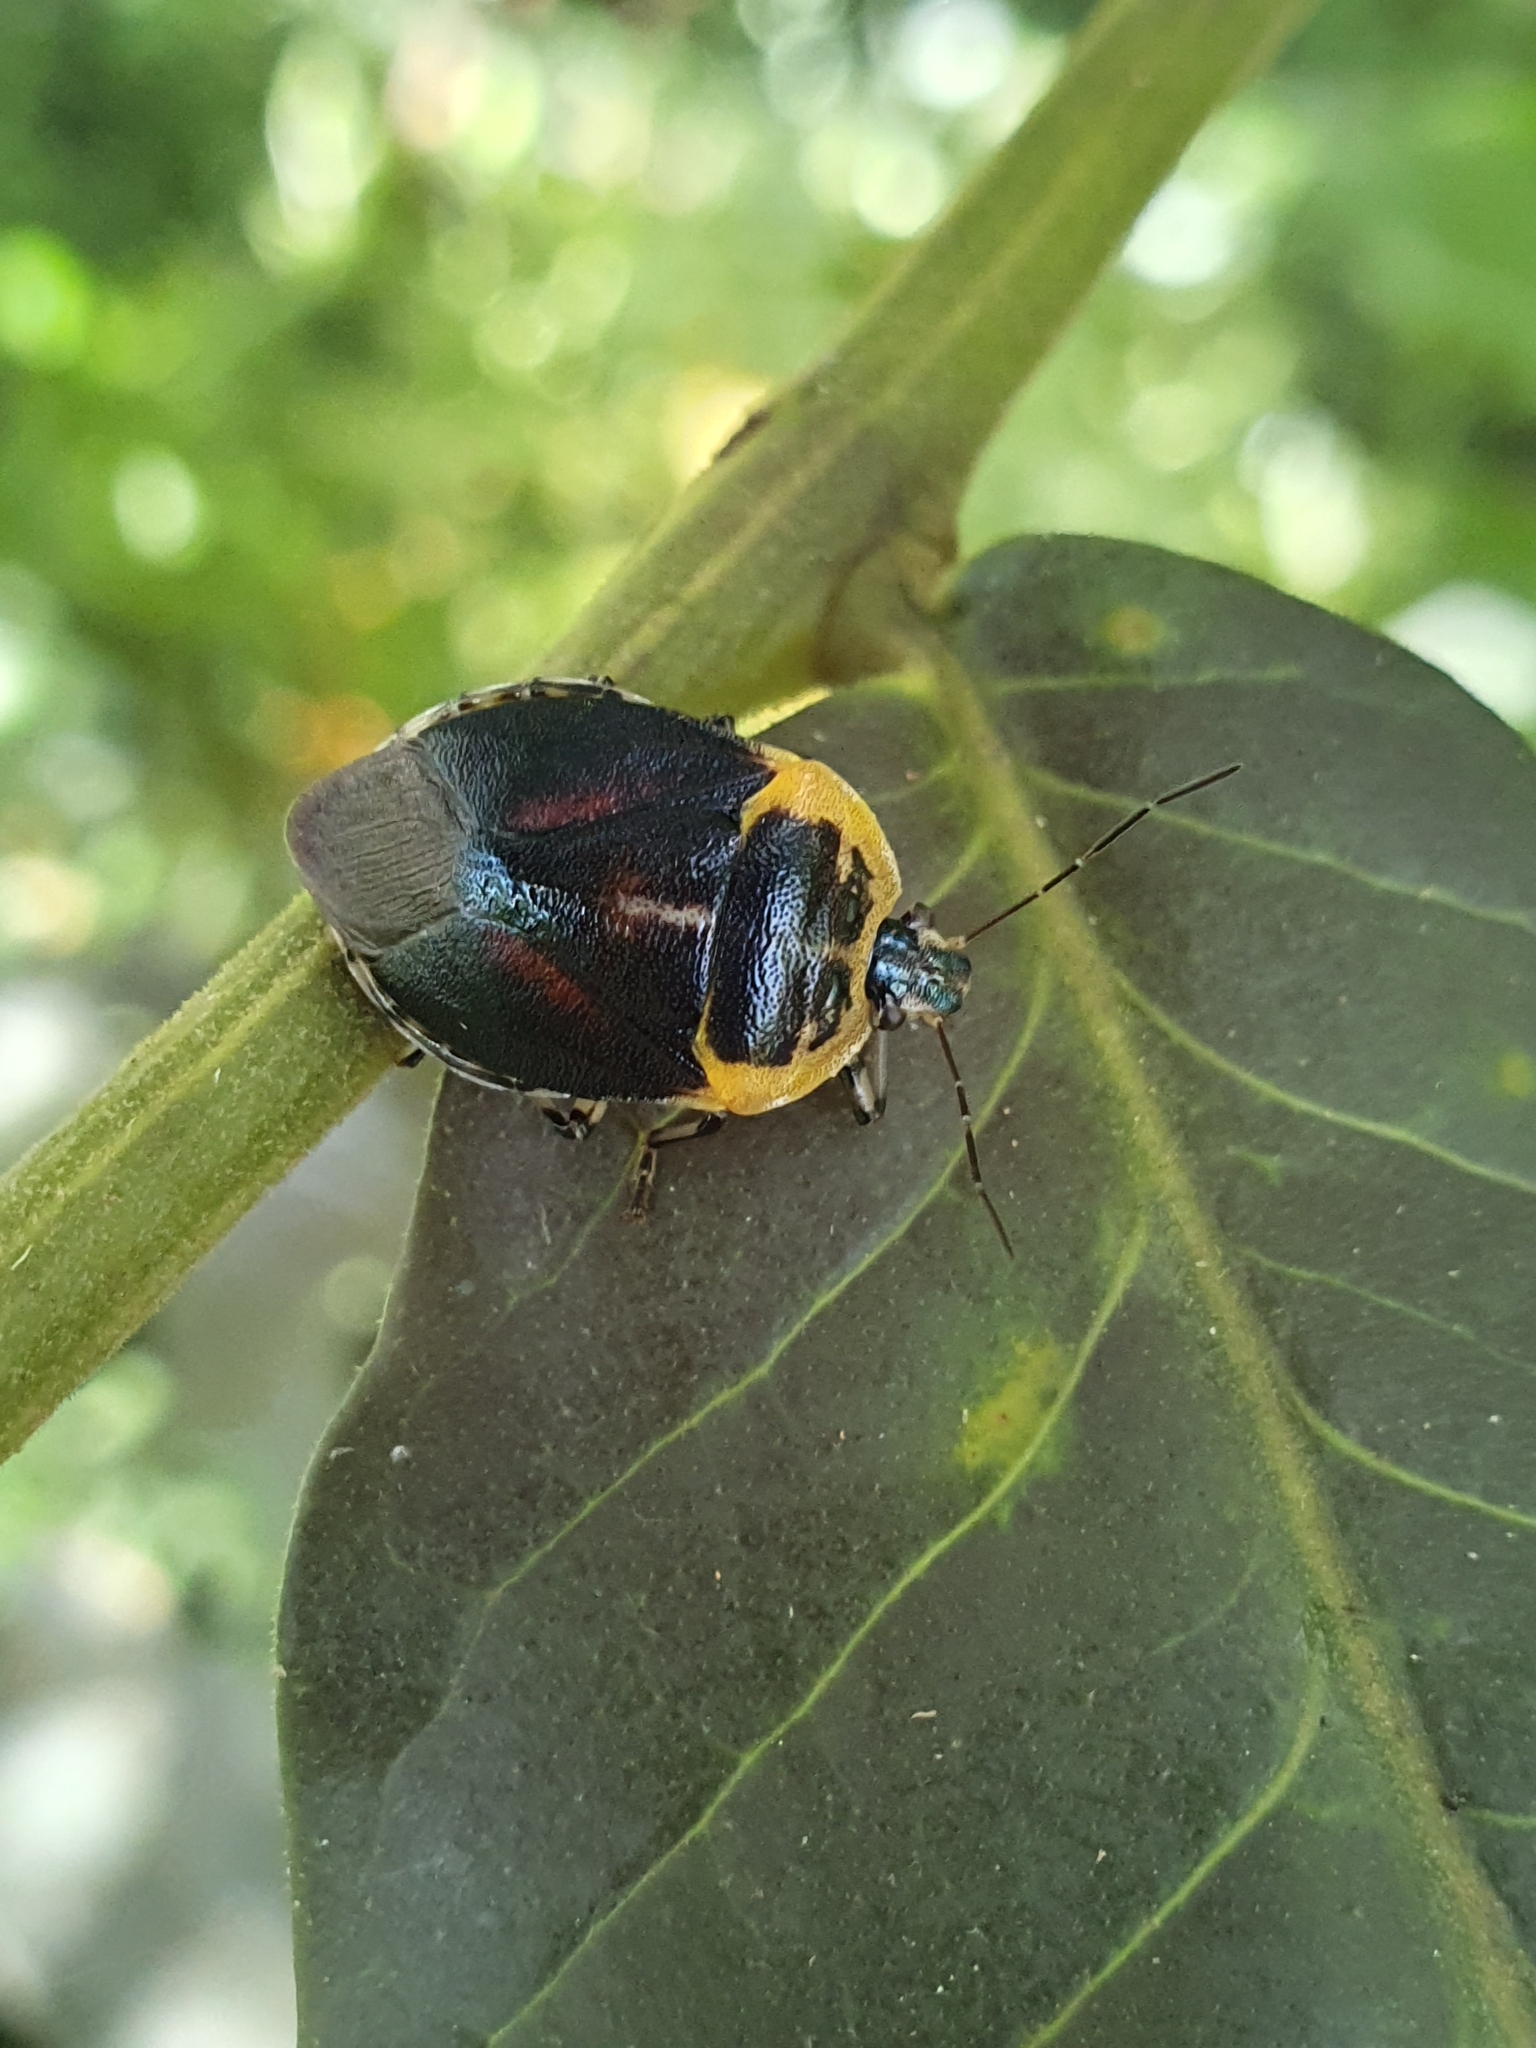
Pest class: stink_bug